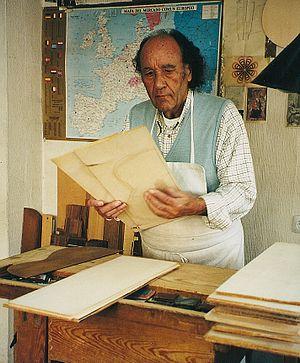
Paulino Bernabe I était un luthier espagnol.